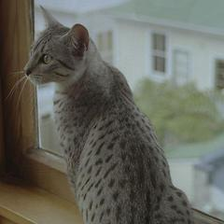
Species: cat
Breed: Egyptian Mau